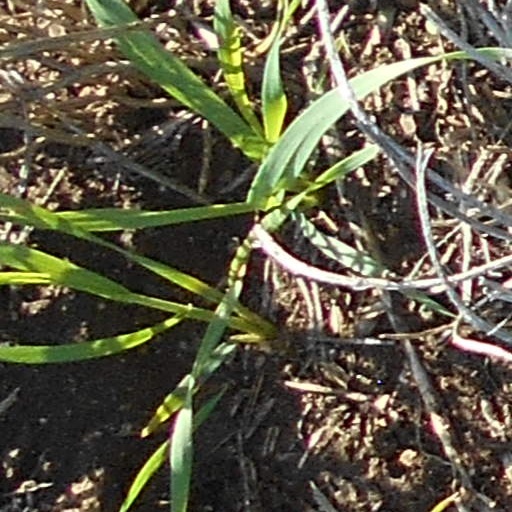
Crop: wheat